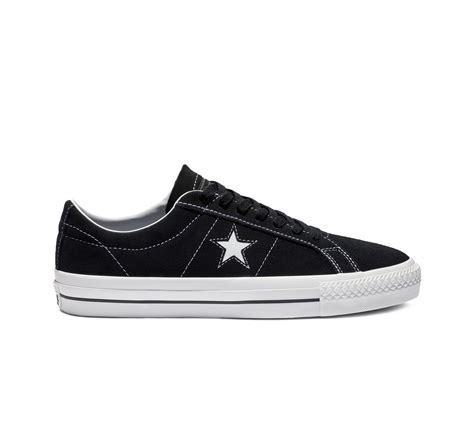
Brand: Converse
Model: One Star Pro